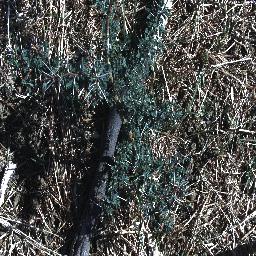
Label: prickly_acacia